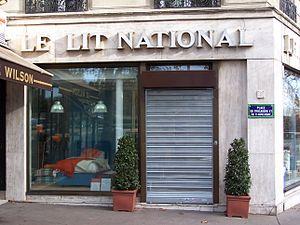
La Chose publique est un film français réalisé par Mathieu Amalric. Œuvre de commande de la chaîne de télévision Arte dans le cadre sa collection « Masculin/Féminin », le film est présenté le 21 mai 2003 à la Quinzaine des réalisateurs lors du Festival de Cannes. Il est diffusé sur la chaîne franco-allemande le 1ᵉʳ septembre 2003 avant de faire une sortie généralisée sur un très petit nombre d'écrans en France le 3 septembre 2003.